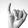
ASL letter: I